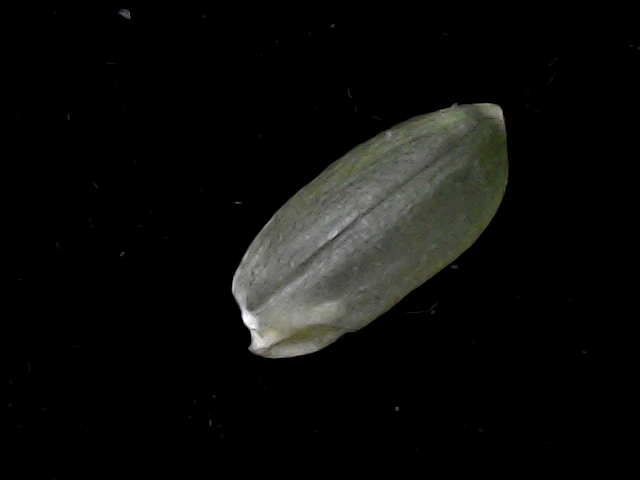
Rice variety: BD39